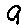
Label: 9